First Ukrainian International Bank

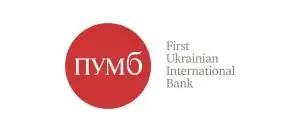
Former First Ukrainian International Bank logo, used since 2006 to 2024

The First Ukrainian International Bank was founded on 20 November 1991, registered with the National Bank of Ukraine on 23 December 1991. It commenced its banking operations in April 1992. In 1995 the Bank initiated its collaboration with the European Bank for Reconstruction and Development (the “EBRD”) followed by a partnership with Deutsche Investitions-und Entwicklungsgesellschaft MbH (“DEG”) in 1996. In 1999, DEG, EBRD and the International Finance Corporation (“IFC”) each became shareholders with a 10% holding. In 2000 Fortis Bank became a shareholder as the legal successor of Bank Mees & Hope N.V. The bank was among the first Ukrainian bank to institute IFRS financial reporting (in 1991) and to obtain a credit rating from an international credit rating agency (Fitch in 1998).